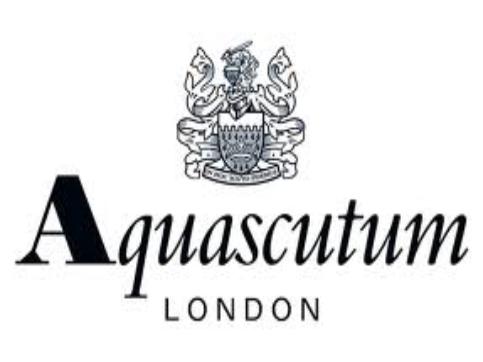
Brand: Aquascutum
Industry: Clothes